Sidney Lanier High School

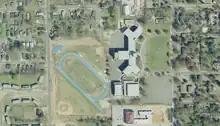
The campus

In 2006, Lanier was the only traditional public high school in Montgomery to meet federally mandated No Child Left Behind standards.